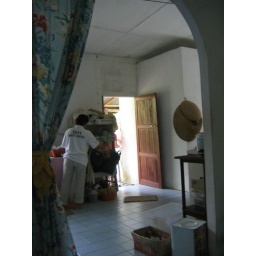
kitchen in the family house